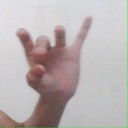
अक्षर: ओ